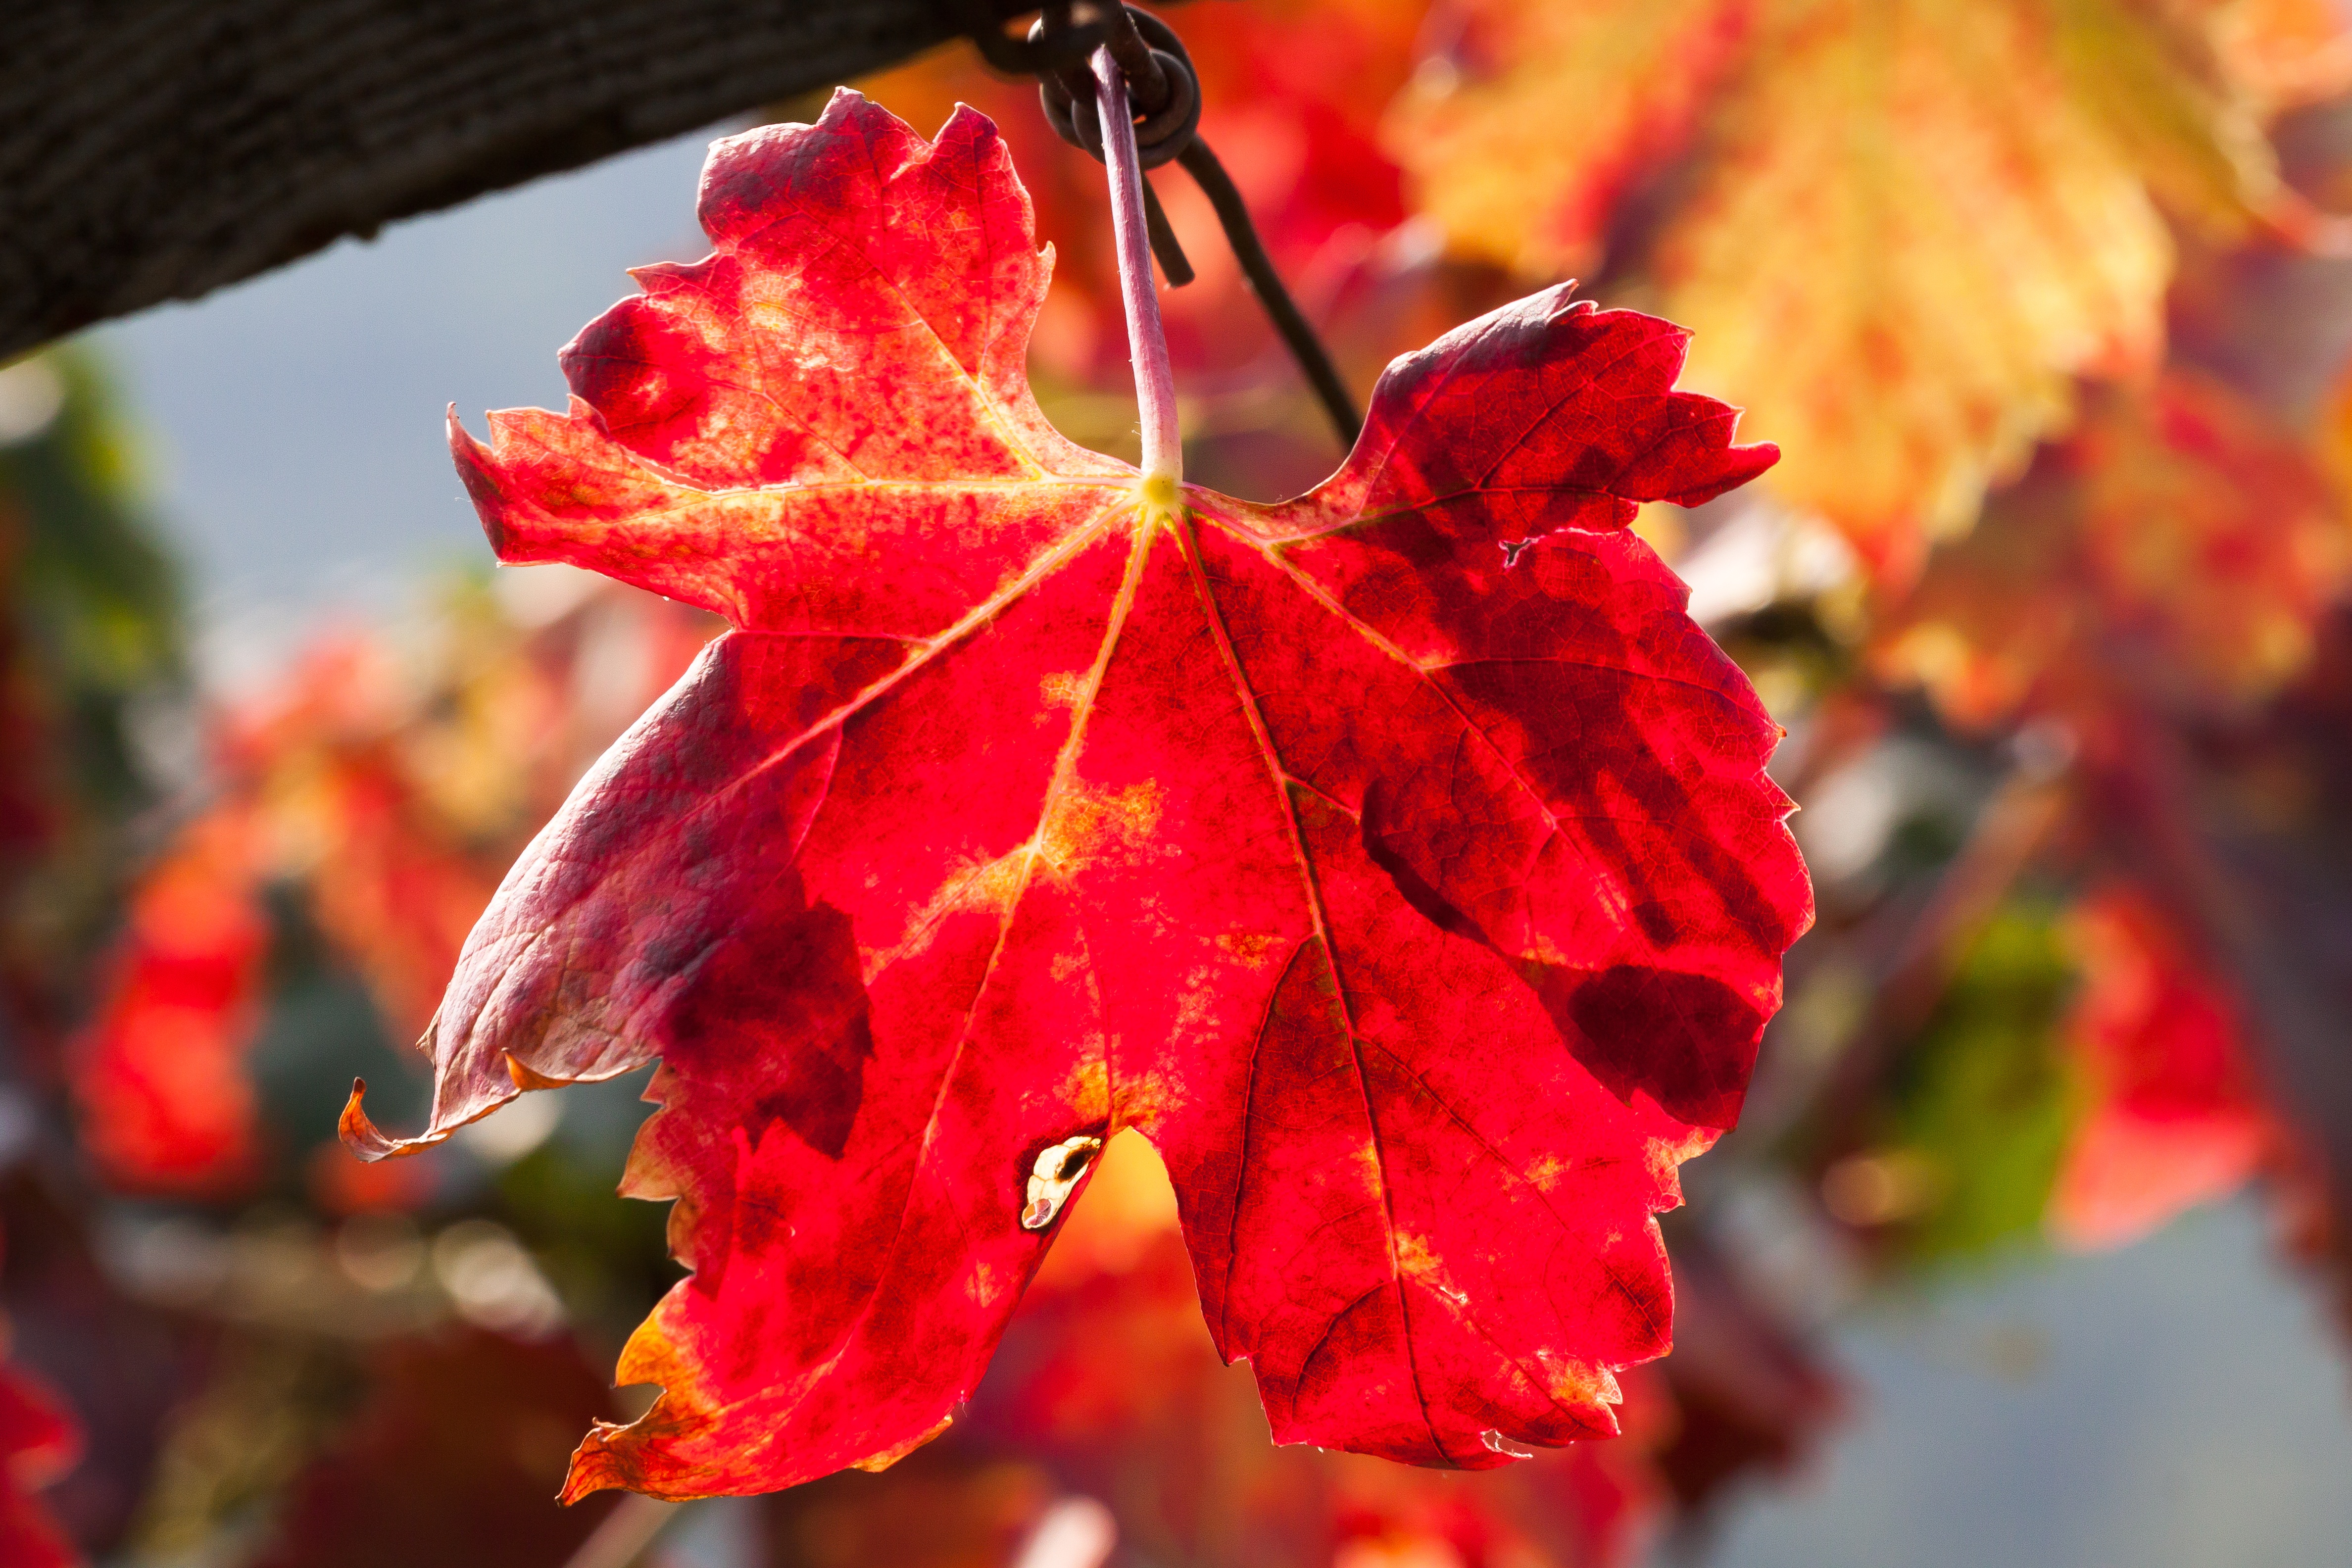
tree, branch, plant, vineyard, wine, leaf, flower, petal, red, autumn, botany, flora, season, maple tree, maple leaf, close up, sunny, shrub, autumn colours, macro photography, wine harvest, wine leaf, flowering plant, woody plant, land plant